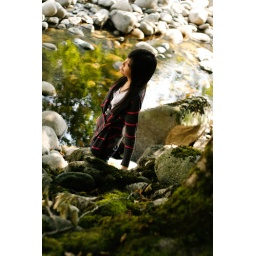
do you remember we were sitting there by the water